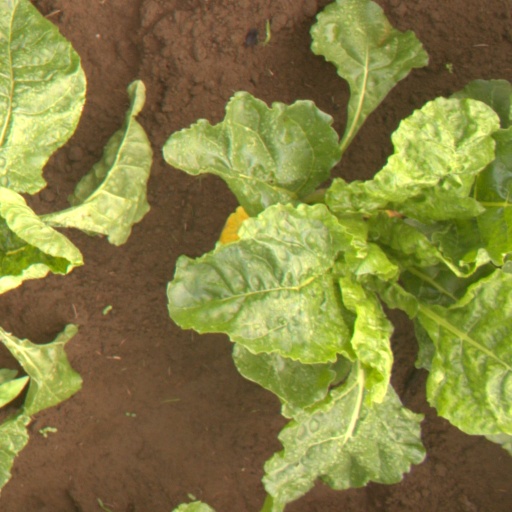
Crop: sugar beet